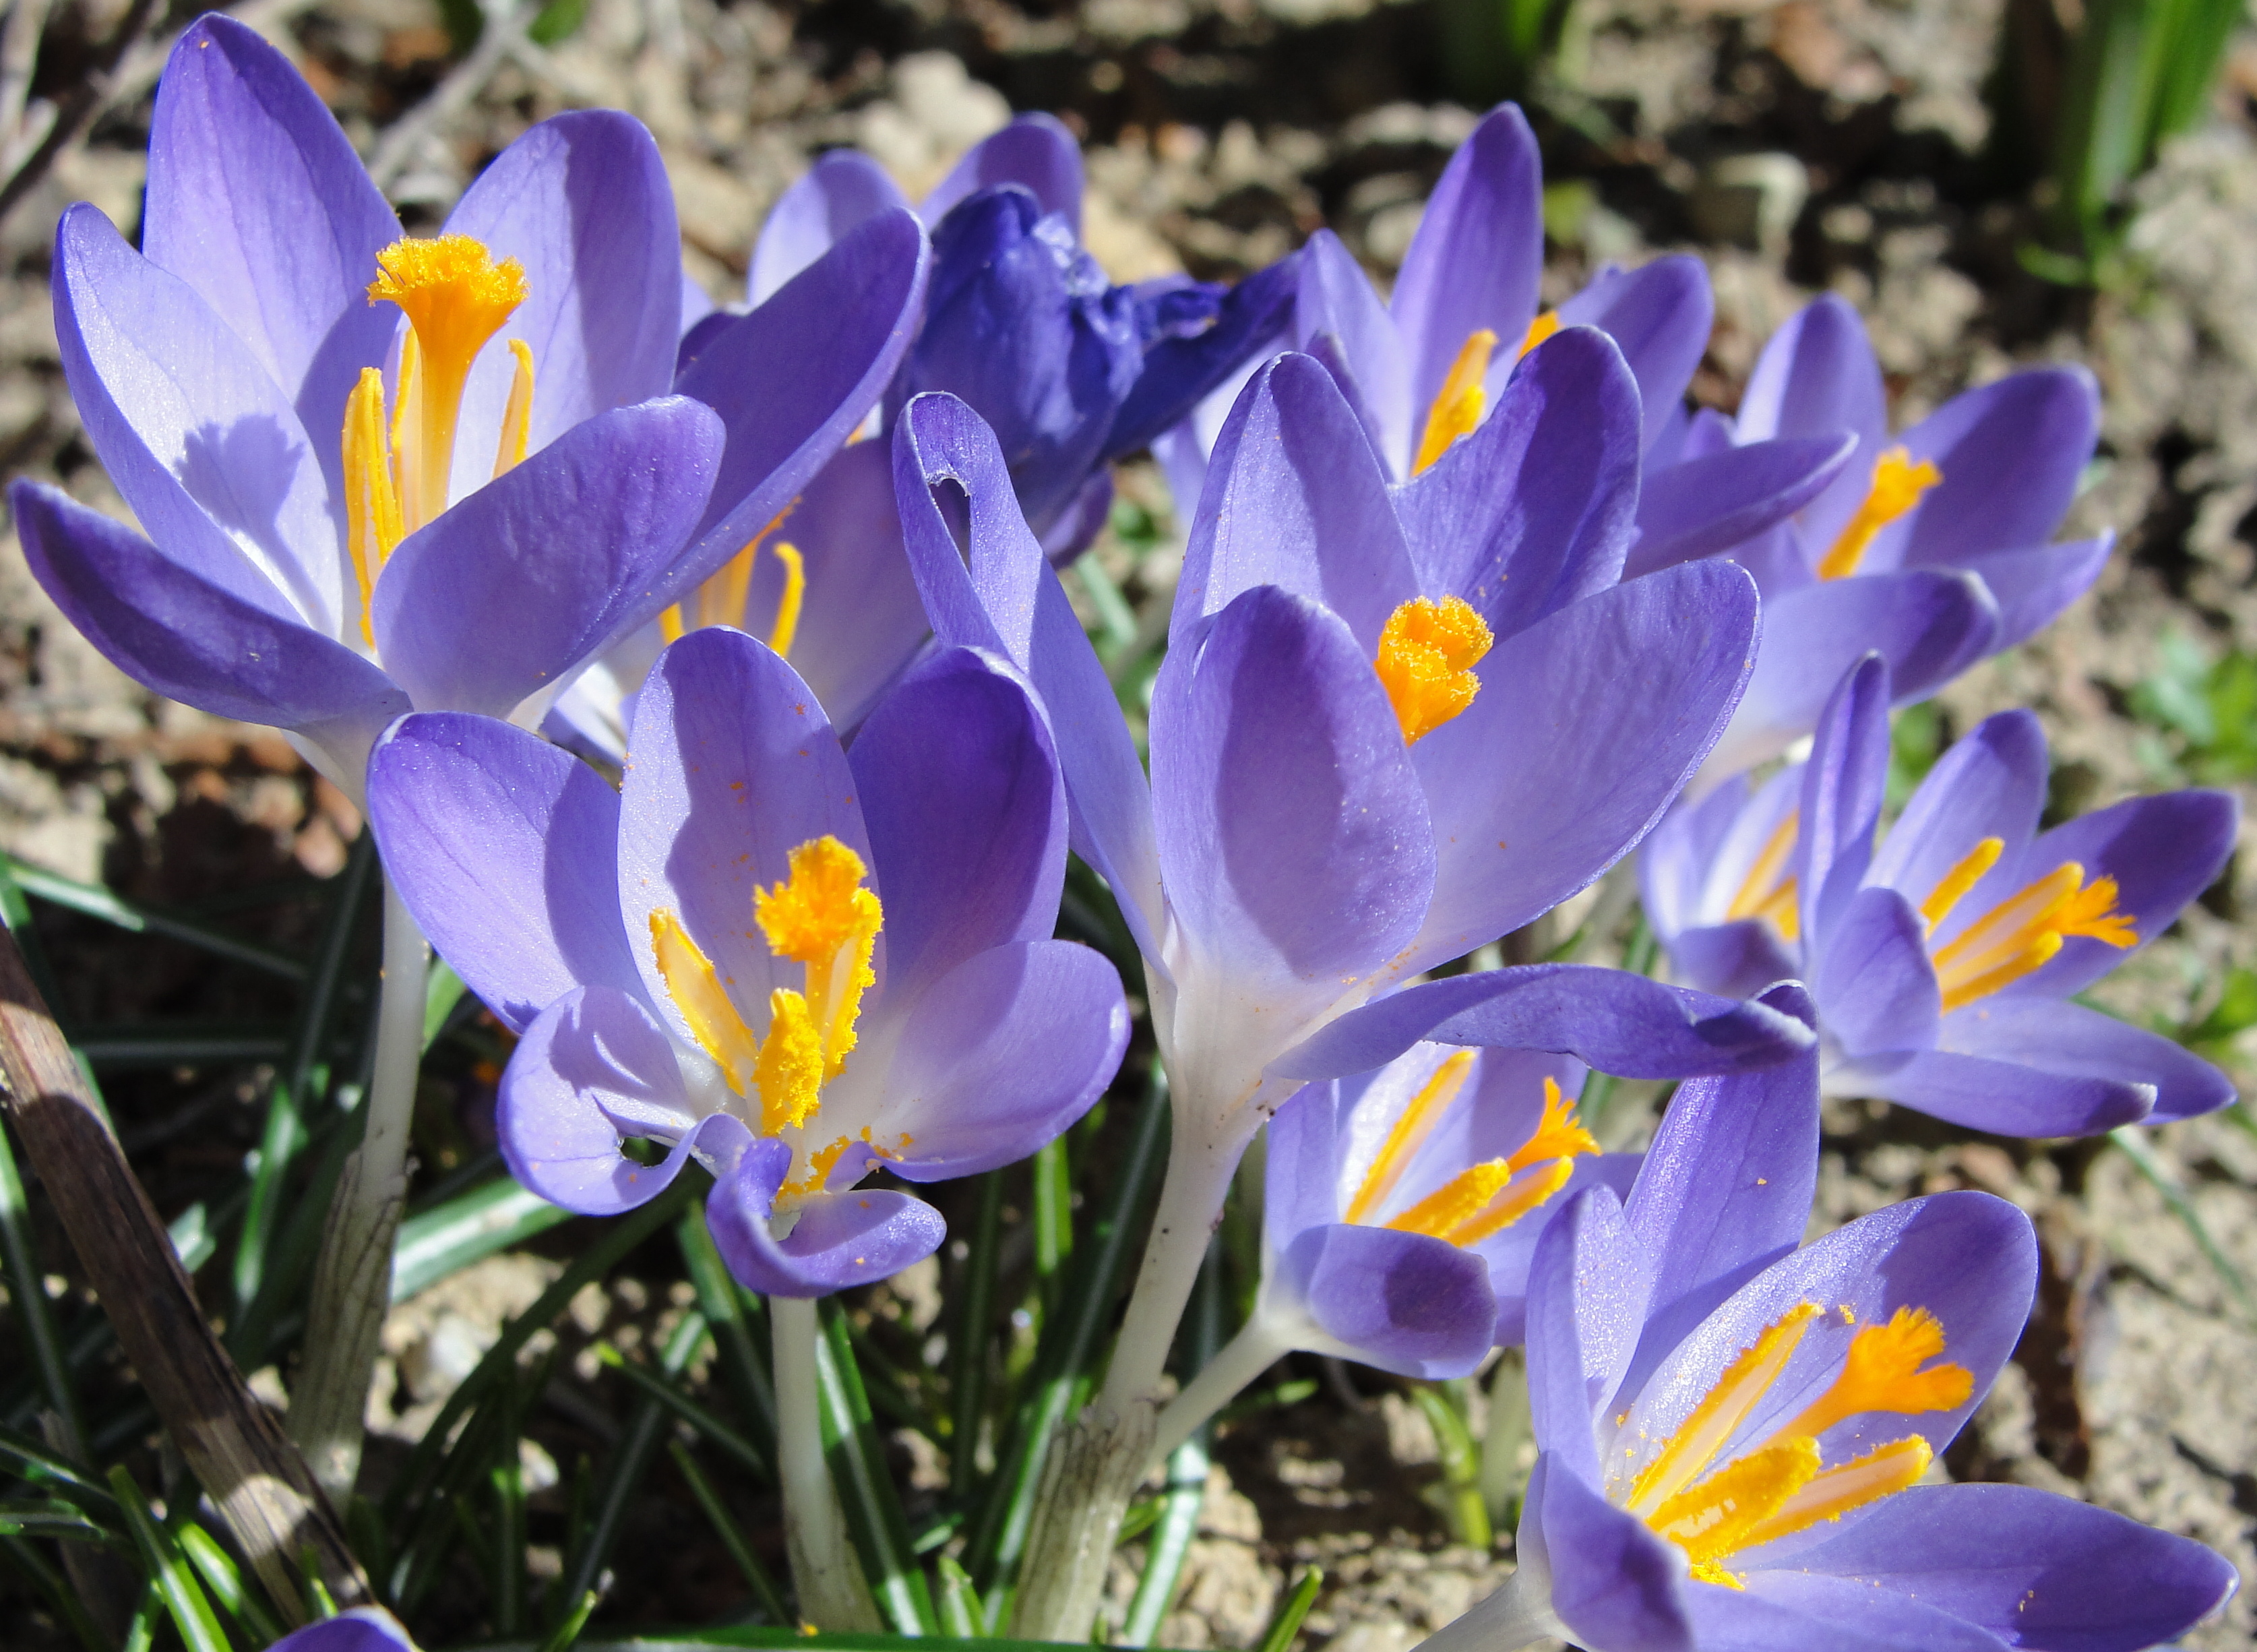
crocus, flower, plant, flowering plant, flora, spring, purple, wildflower, iris family, petal, saffron, annual plant, herbaceous plant